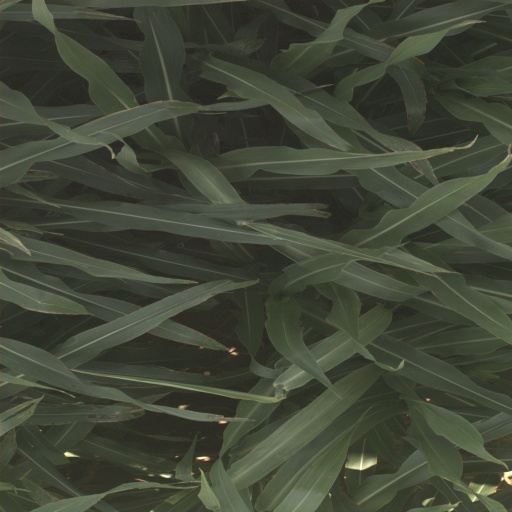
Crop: sorghum